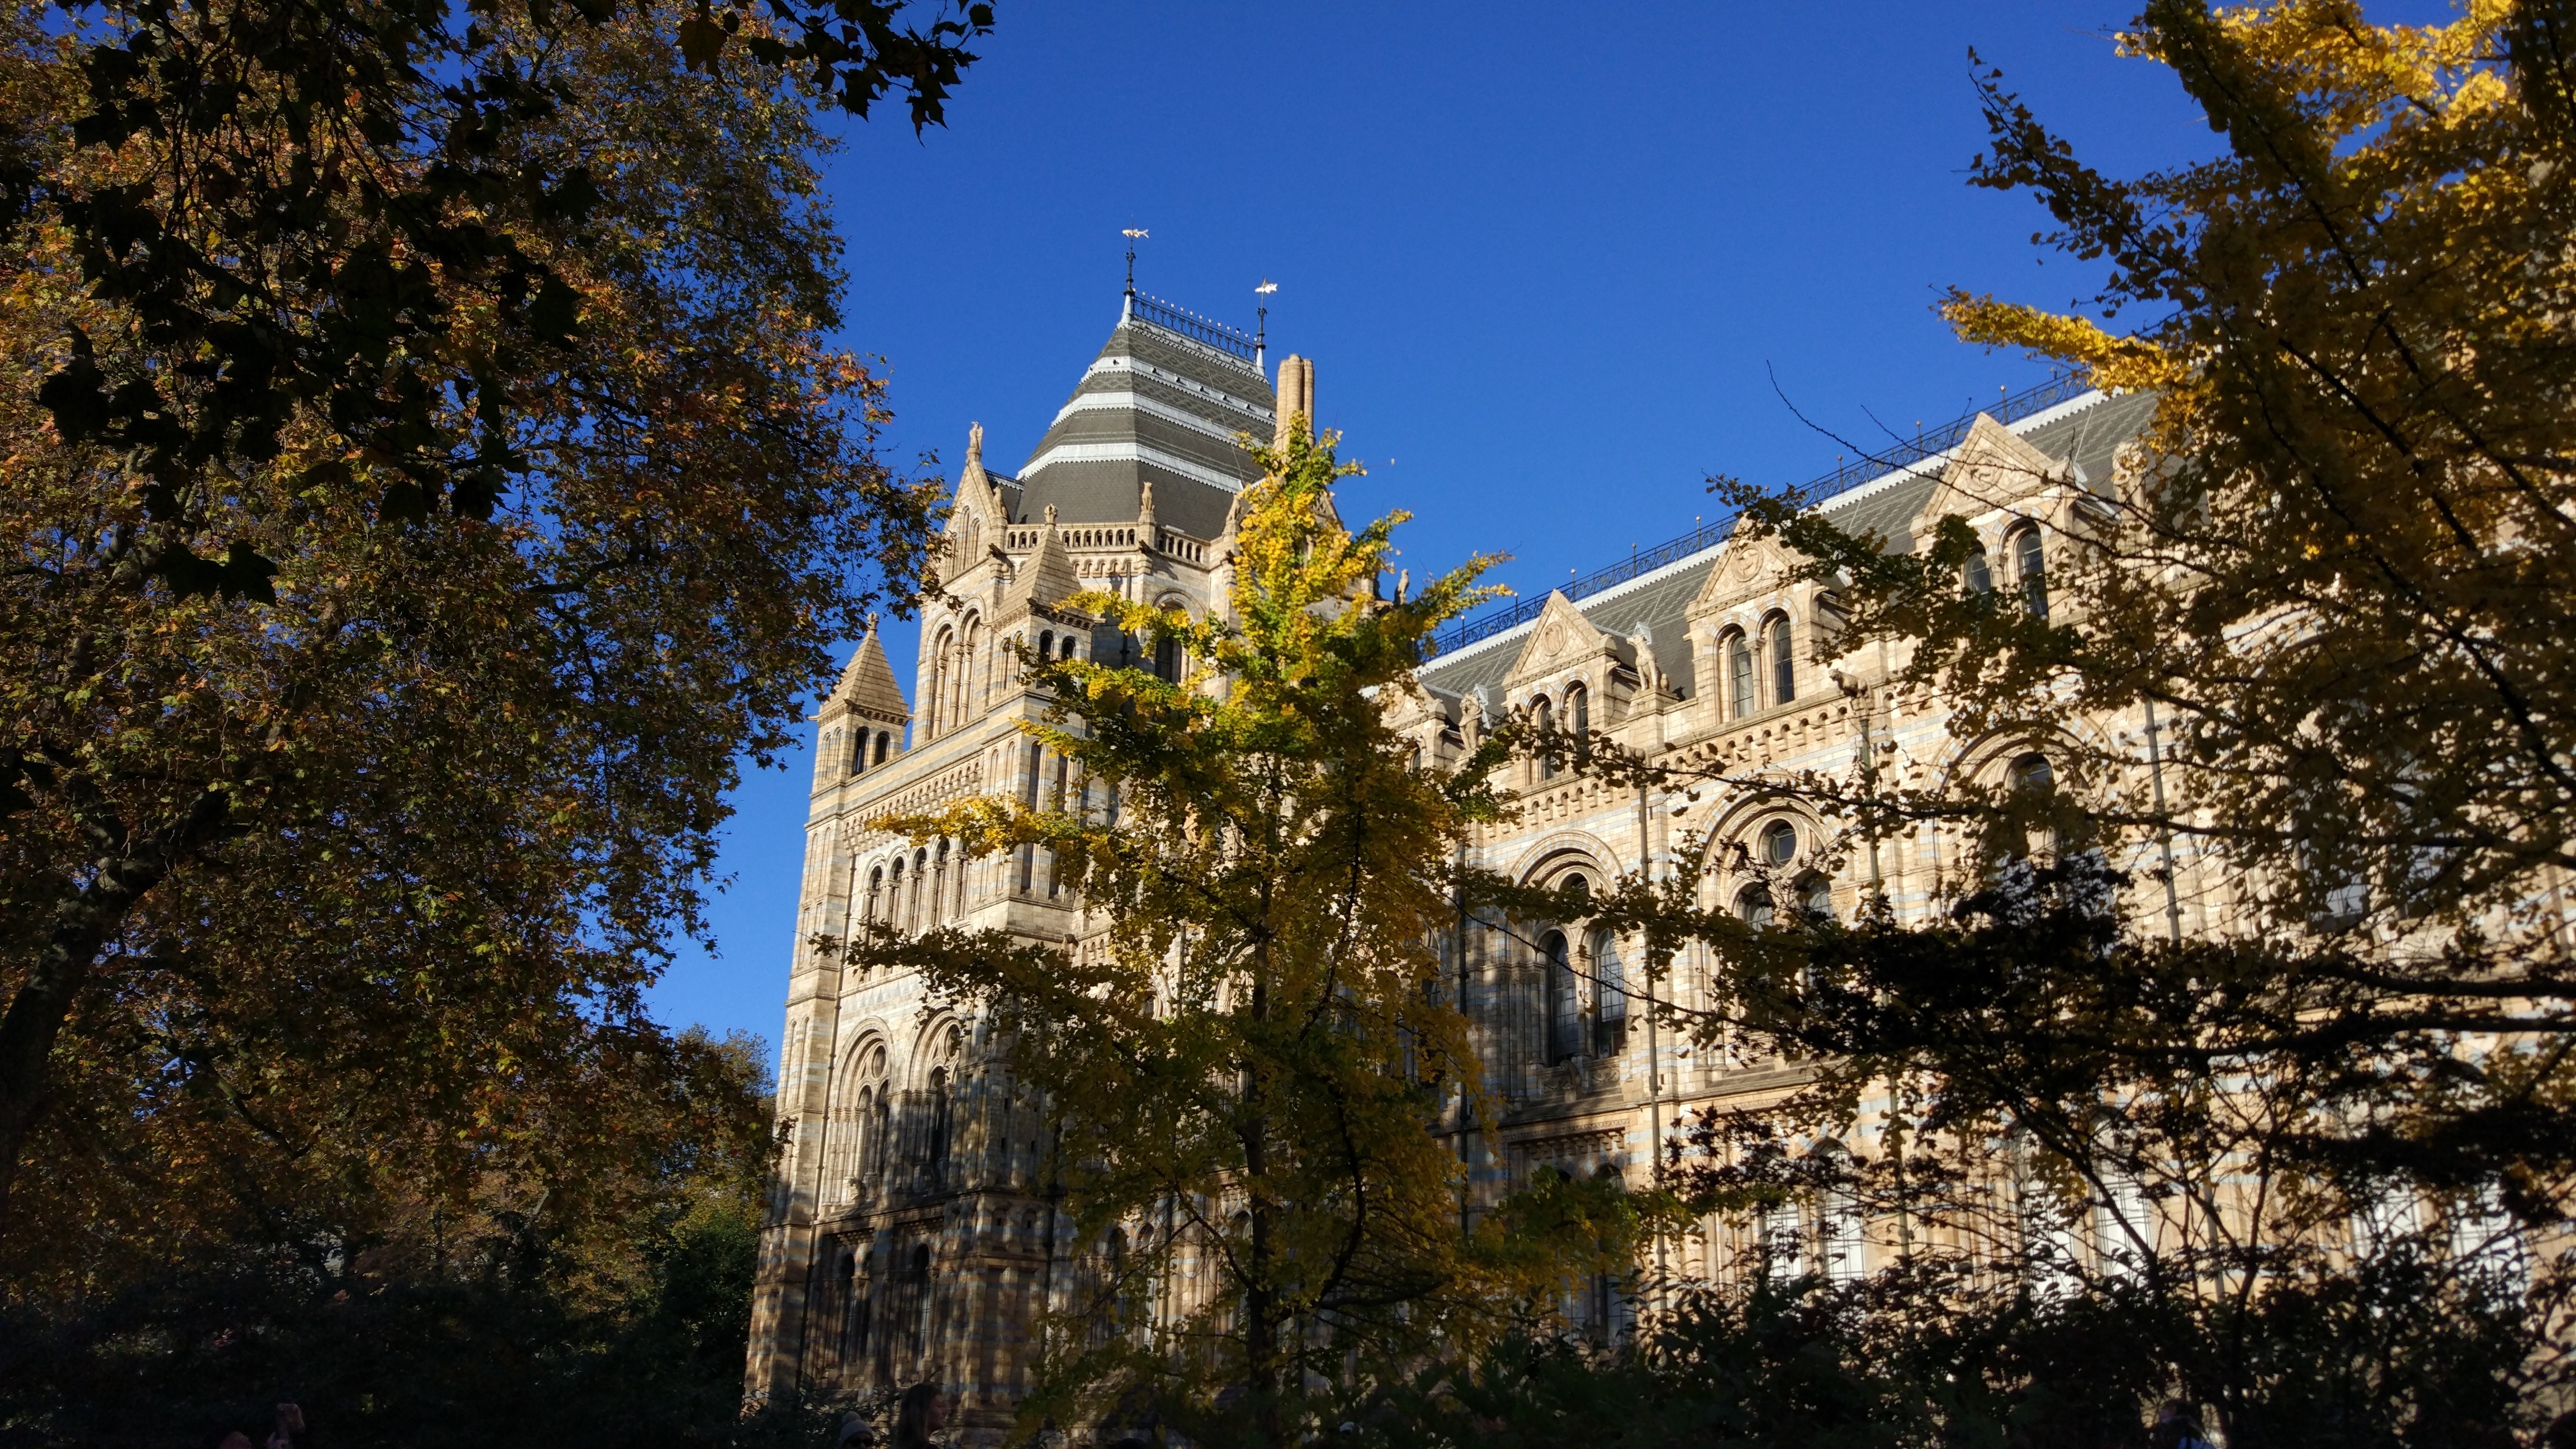
tree, plant, flower, building, chateau, autumn, castle, season